1941 World Series

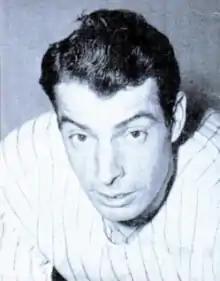
Joe DiMaggio

With the veteran Freddie Fitzsimmons dueling young southpaw Marius Russo, there was no score into the top of the seventh. With two outs, Russo lined a drive off Fitzsimmons' knee that broke his kneecap. The ball caromed into Pee Wee Reese's glove for the third out, but Fitzsimmons was forced from the game. Hugh Casey, who came out to pitch in the eighth for Brooklyn, promptly gave up four straight one-out singles, the last two of which to Joe DiMaggio and Charlie Keller scoring a run each. The Dodgers made it a one-run game in the bottom half when Dixie Walker hit a leadoff double and scored on Pee Wee Reese's single, but Russo pitched a perfect ninth for a complete game as the Yankees won 2–1.